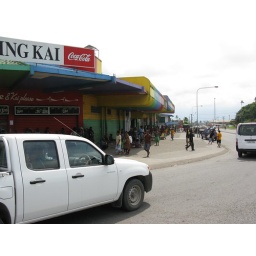
Photos out the window of the car when travelling around Lae.